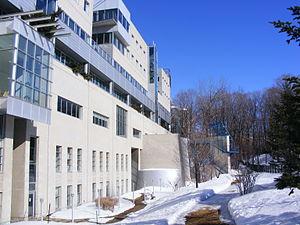
HEC Montréal est un établissement universitaire québécois situé à Montréal, dans l'arrondissement Côte-des-Neiges/Notre-Dame-de-Grâce.